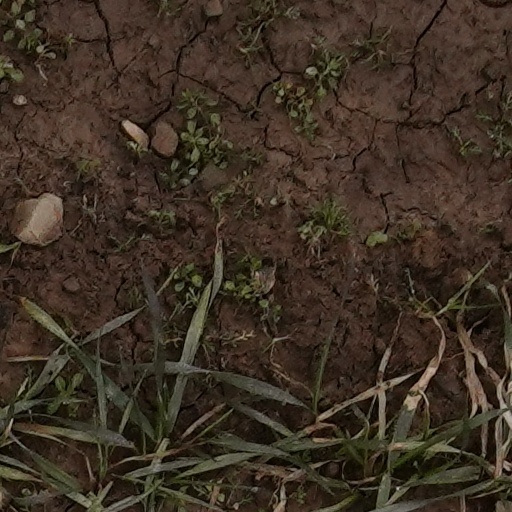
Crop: wheat